Turrell V. Wylie

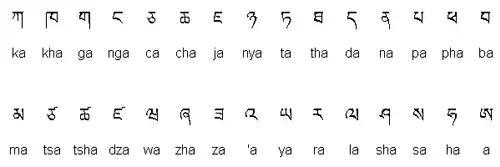
Wylie transliteration of Tibetan script

Turrell V. "Terry" Wylie was born in Durango, Colorado on August 20, 1927. He attended the University of Washington as an undergraduate student, where he graduated with a B.A. degree. Wylie continued on at Washington as a graduate student, receiving a Ph.D. in Chinese in 1958 with a dissertation entitled "The Geography of Tibet According to the "Dzam-gling-rgyas-bshad"". Wylie also studied under Giuseppe Tucci, an early pioneer of Buddhist studies in the West, and he was one of very few American scholars in the field whose education "combined solid linguistic preparation with a rigorous command of text-oriented philological discipline."